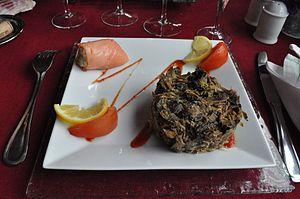
Le farci poitevin, ou farci charentais, selon l'endroit, est une spécialité culinaire servie froide en entrée ou chaude en plat principal, des départements français de la Vienne, des Deux-Sèvres, de la Vendée, et du nord des départements de Charente et Charente-Maritime.
La cuisine charentaise correspond aux traditions gastronomiques des anciennes provinces d’Angoumois, d’Aunis, de Saintonge et en partie du Limousin. Elle se caractérise par son adaptation à un terroir riche où les produits de la mer le disputent aux produits de la terre, et par des influences venues des cuisines voisines poitevines, limousines et gasconnes. Elle s’appuie largement sur le porc, qui fut longtemps la viande la plus consommée dans les campagnes françaises mais a pris pour emblème l’escargot petit-gris, la célèbre « cagouille ».